Whitney Plantation Historic District

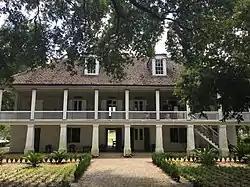
Front of the Big House

The Whitney Plantation Historic District is preserved by the Whitney Institute, a non-profit whose mission is to educate the public about the history and legacies of slavery in the Southern United States. The district, including the main house and outbuildings, is preserved near Wallace, in St. John the Baptist Parish, Louisiana, on the River Road along the Mississippi River. What was originally known as "Habitation Haydel" was founded in 1752 by Ambroise Heidal, one of the many German immigrants who colonized the river parishes in the 18th century. His descendants owned it until 1860.